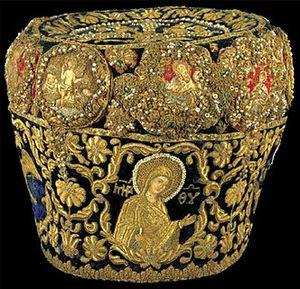
La mitre de tradition byzantine diffère de la mitre de tradition latine par sa forme arrondie presque hémisphérique. Les évêques aussi bien latins qu'orientaux portent d'abord un kamilavkion, appelé camelacium chez les Latins, qui est blanc pour le pape, et devient noir dans le clergé byzantin par la suite. La mitre mélange au début le kamilavkion et la tiare byzantine, portée à la cour de Constantinople, et finit par prendre une forme de plus en plus originale. Elle évolue d'une forme conique à une forme arrondie.